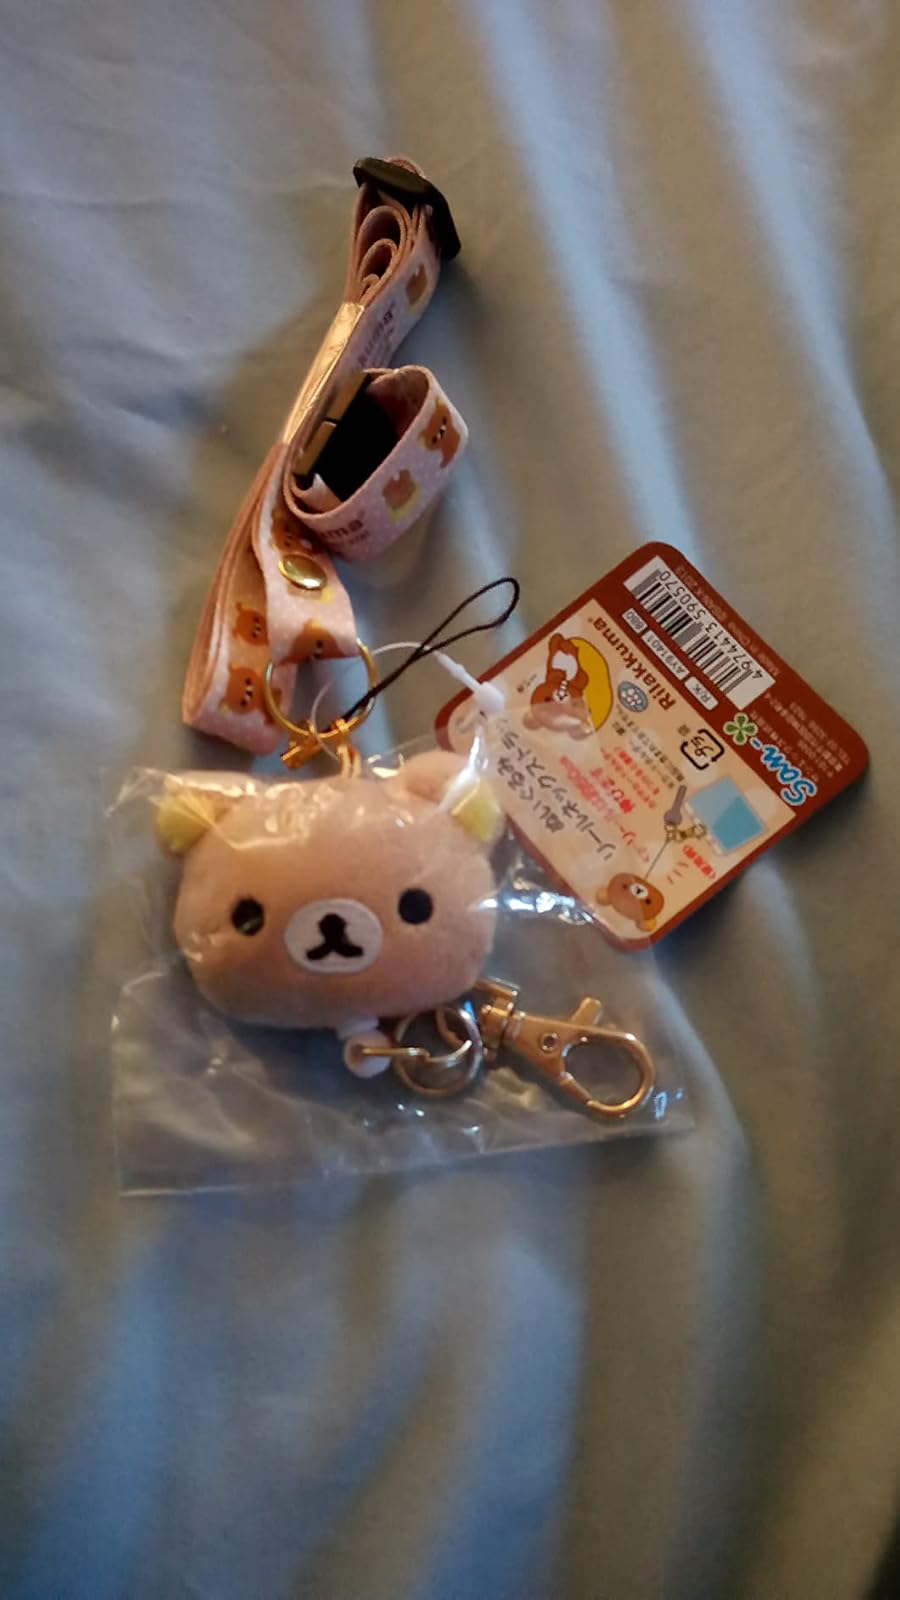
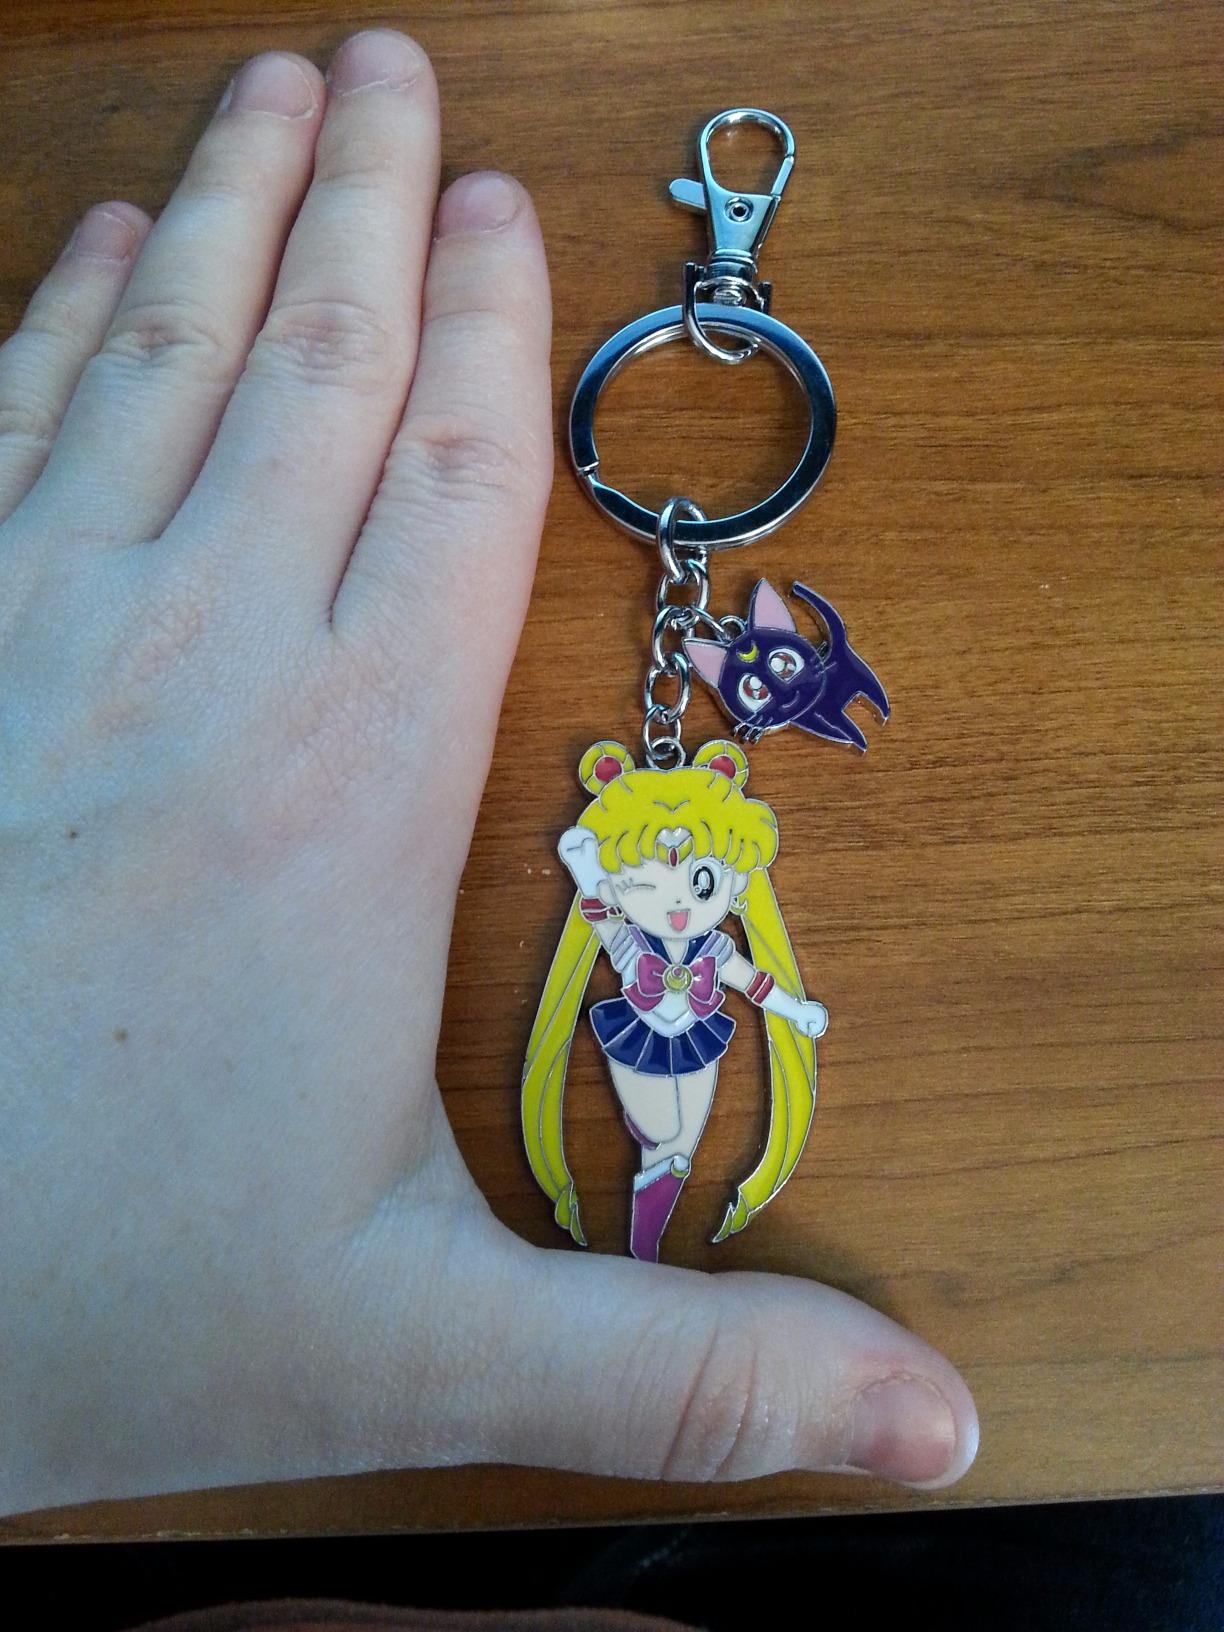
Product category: accessories_keychain
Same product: no